Answer in natural language. Consider the 3D positions of the objects in the scene and not just the 2D positions in the image. Is the centerpoint of  Doorway at a higher height than DeskLamp? Choose between the following options: no or yes
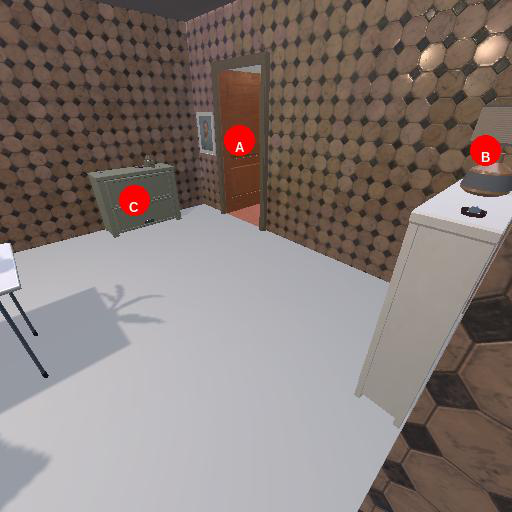
<answer>no</answer>